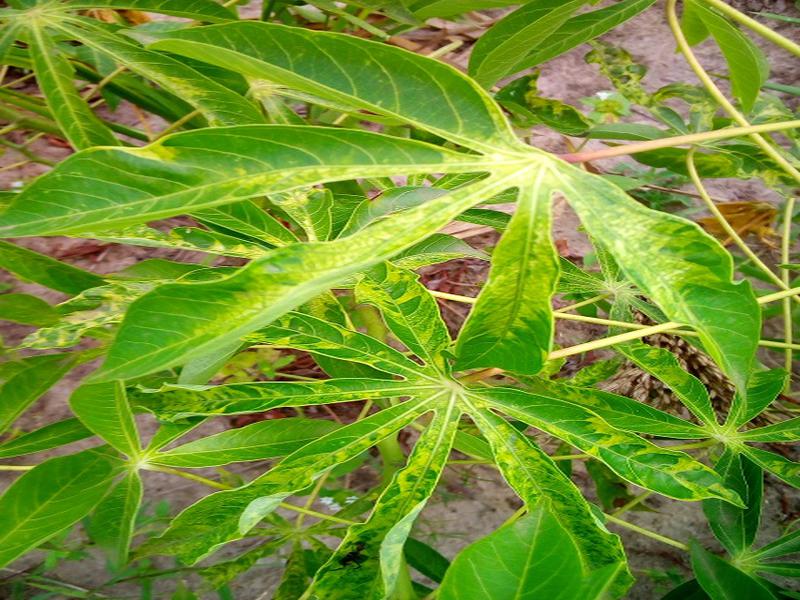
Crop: cassava
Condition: mosaic_disease